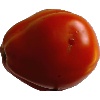
Label: Tomato 1